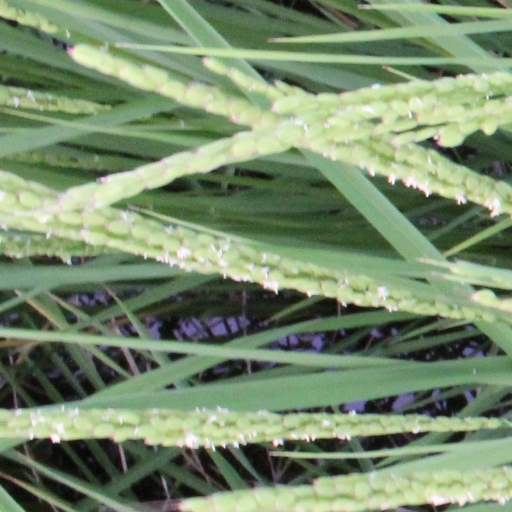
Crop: rice